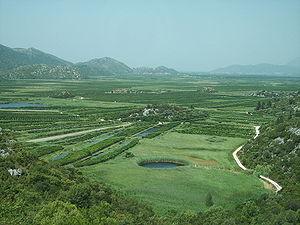
Cet article recense les zones humides de Croatie concernées par la convention de Ramsar.